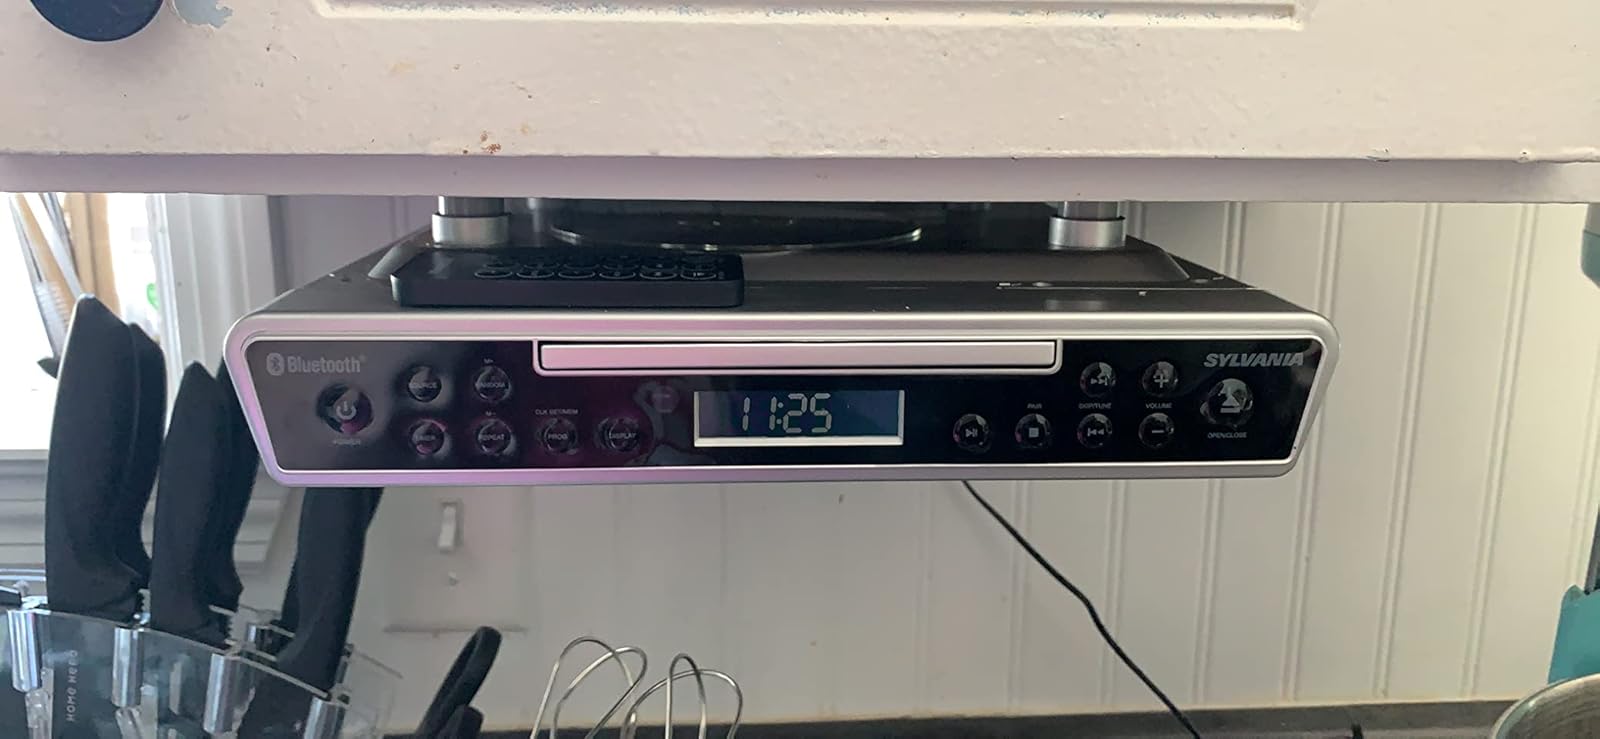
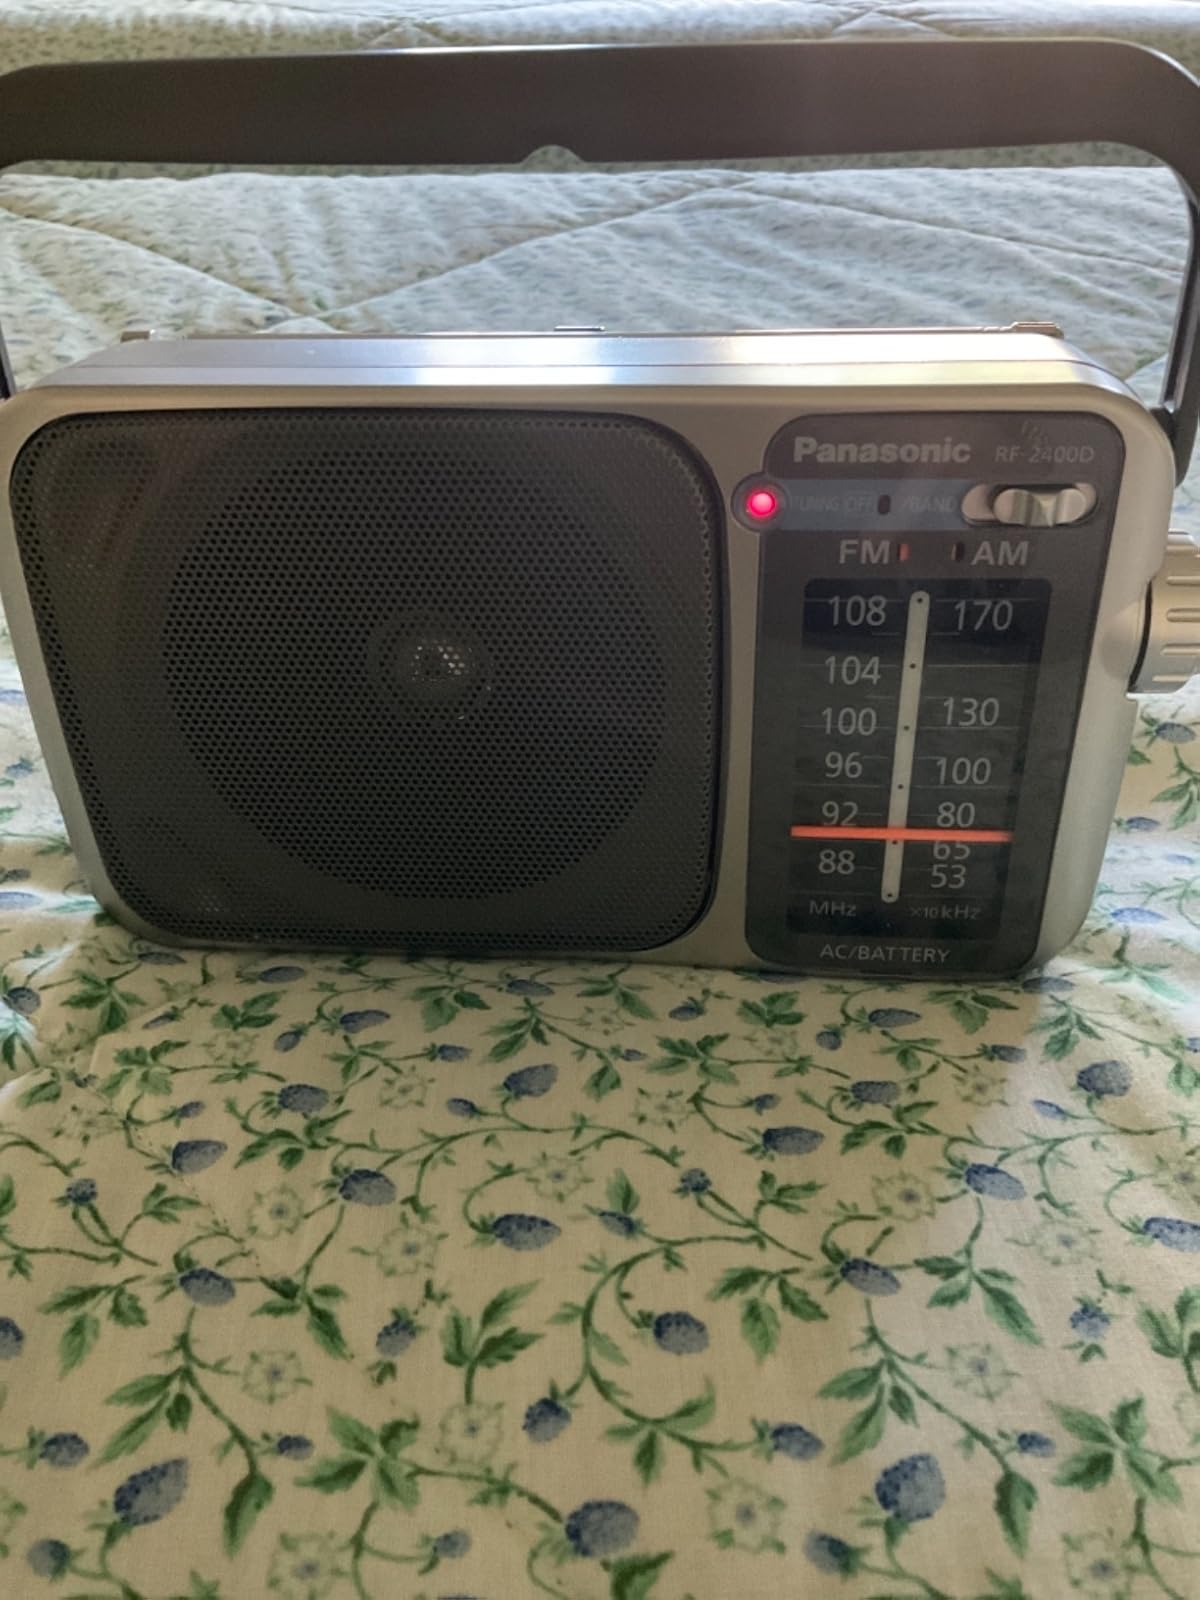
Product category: radio
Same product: no